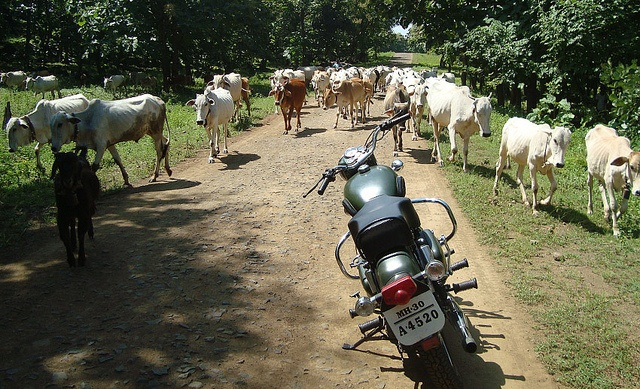
A motorcycle that is standing in the dirt next to animals.
A motorcycle is parked on a dirt road and a herd of goats are walking around it.
there are many cows that are coming up the road
A motorcycle is parked on a road with a herd of goats walking by.
A motorcycle and cattle on a dirt road.